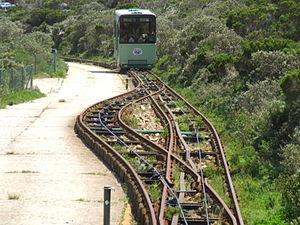
Une remontée mécanique est un moyen de transport motorisé, mécaniquement guidé, utilisé le plus souvent en extérieur et spécifiquement conçu pour s'affranchir soit de la déclivité d'un terrain soit d'un obstacle généralement naturel.
Le transport par câble désigne tout système de transport guidé dans lequel les véhicules, notamment les cabines, sièges ou agrès, sont mus par l'intermédiaire d'un câble.